Chelsea Buckland

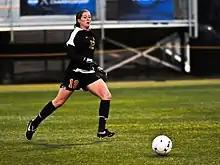
Buckland with Oregon State during a game against Memphis in November 2010

The following year, she improved to 10 goals and 23 points, both team-leading statistics (she tied for the lead in points), while starting in all 20 games. Her efforts helped the Beavers to an NCAA Tournament appearance. Buckland's sophomore year culminated in a selection to the All-Pacific Regional Third Team by the National Soccer Coaches Association of America (NSCAA) and the Pac-10 All-Conference Second Team.